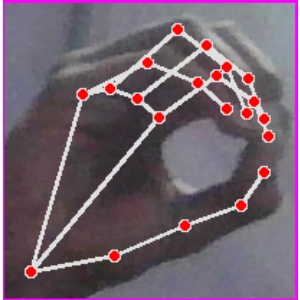
अक्षर: ठ